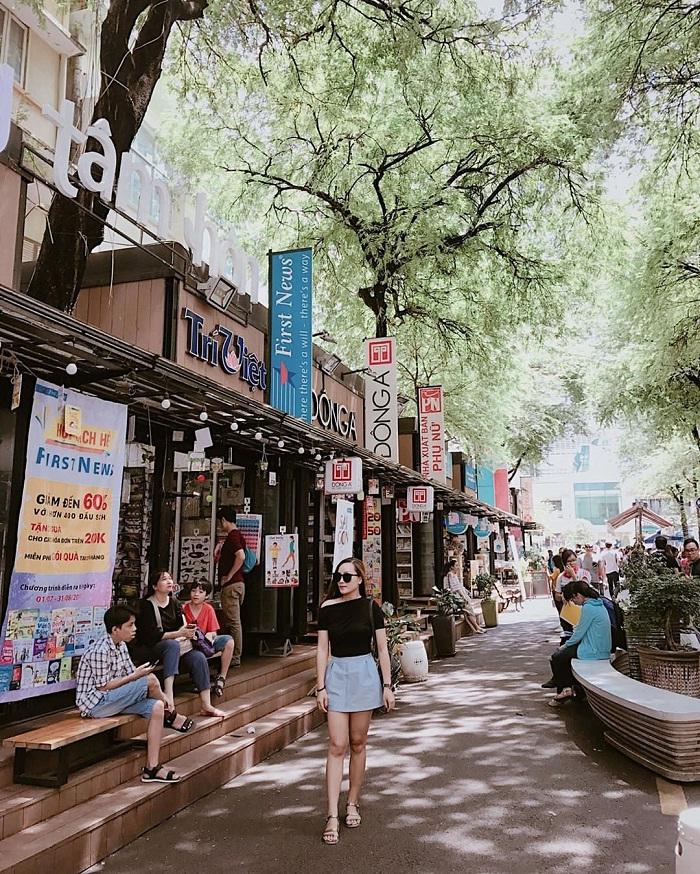
một người phụ nữ đeo kính râm đang đứng trên một phố sách